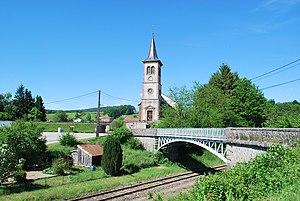
Église Sainte-Menne de Deycimont
Deycimont est une commune française située dans le département des Vosges, en région Grand Est.